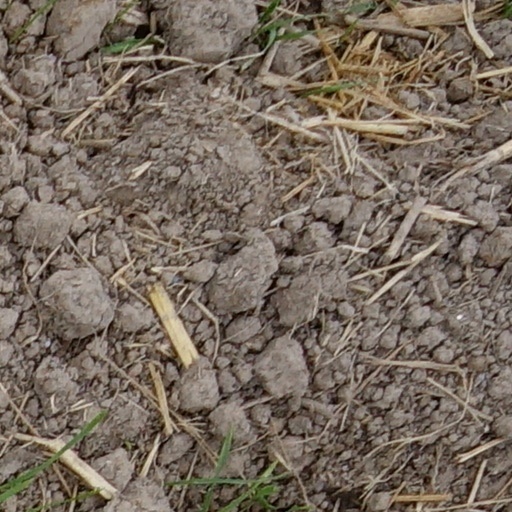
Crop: wheat